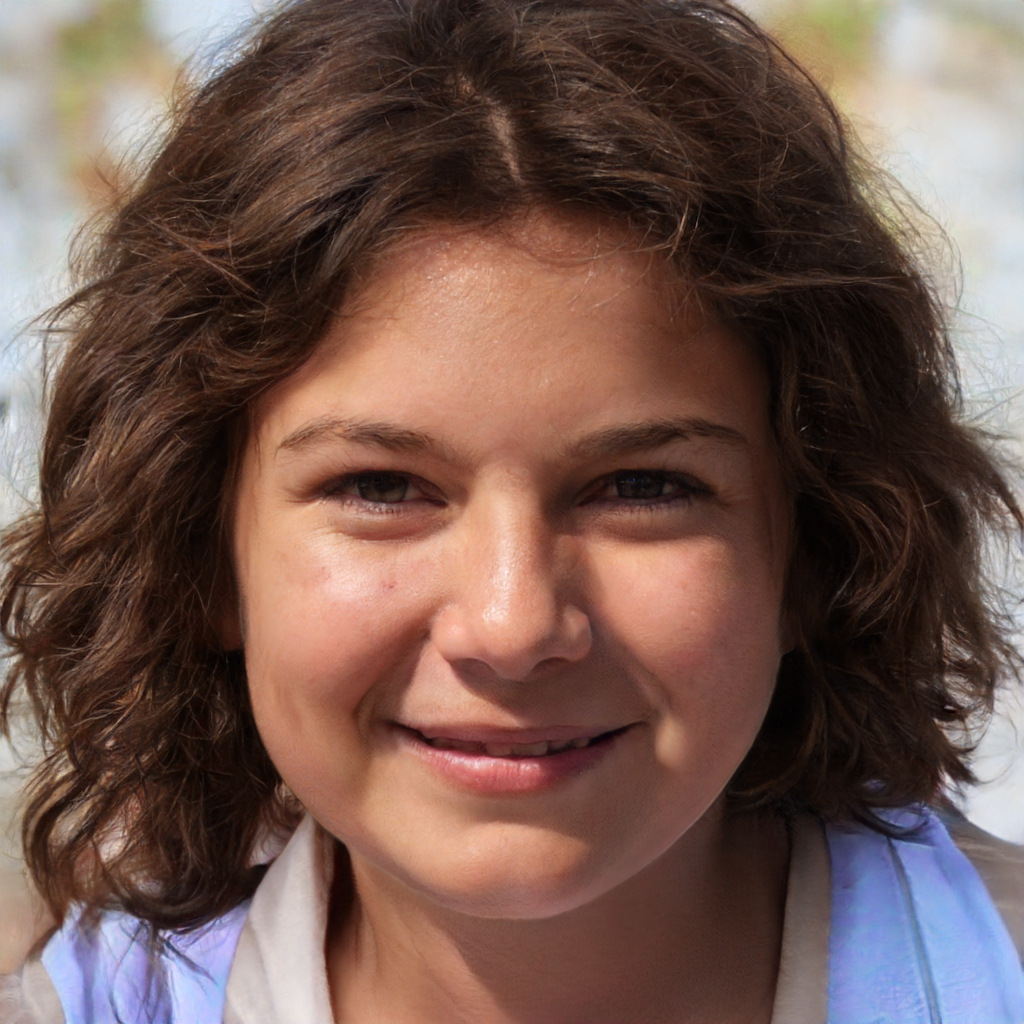
Gender: Female